Goldia O'Haver

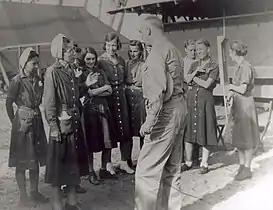
In this 1945 image of the Navy nurses rescued from Los Baños prison camp, the women are wearing makeshift denim uniforms sewn by Goldia O'Haver.

O'Haver, one of the older nurses in the group, was a skilled seamstress; she used a sewing machine and scrap fabrics to make denim uniforms, muslin sheets, surgical gowns, and pajamas for the infirmary's patients. She was held as a prisoner of war until February 1945, when the Los Baños prison camp was liberated. She was hospitalized in San Francisco upon return to the United States.